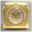
Label: clock